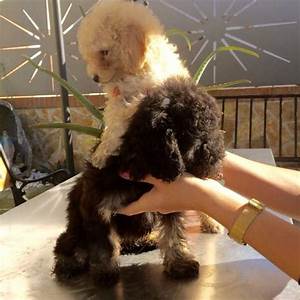
Label: dog